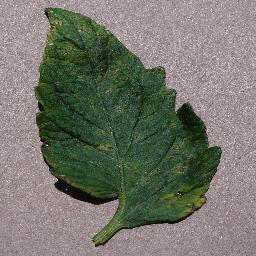
Label: Tomato___Septoria_leaf_spot